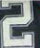
Number: 2